Chronicle of a Blood Merchant (film)

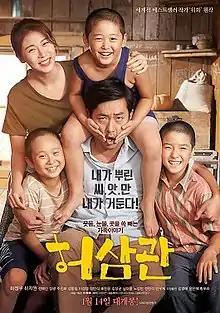
Theatrical release poster

Chronicle of a Blood Merchant is a 2015 South Korean drama film based on the 1995 Chinese novel of the same title by Yu Hua. The film, set in 1950s Korea, was co-written and directed by Ha Jung-woo, who also starred in the film alongside Ha Ji-won.